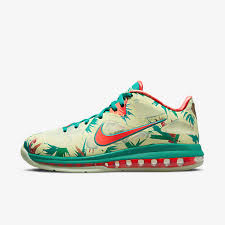
Label: Sneaker